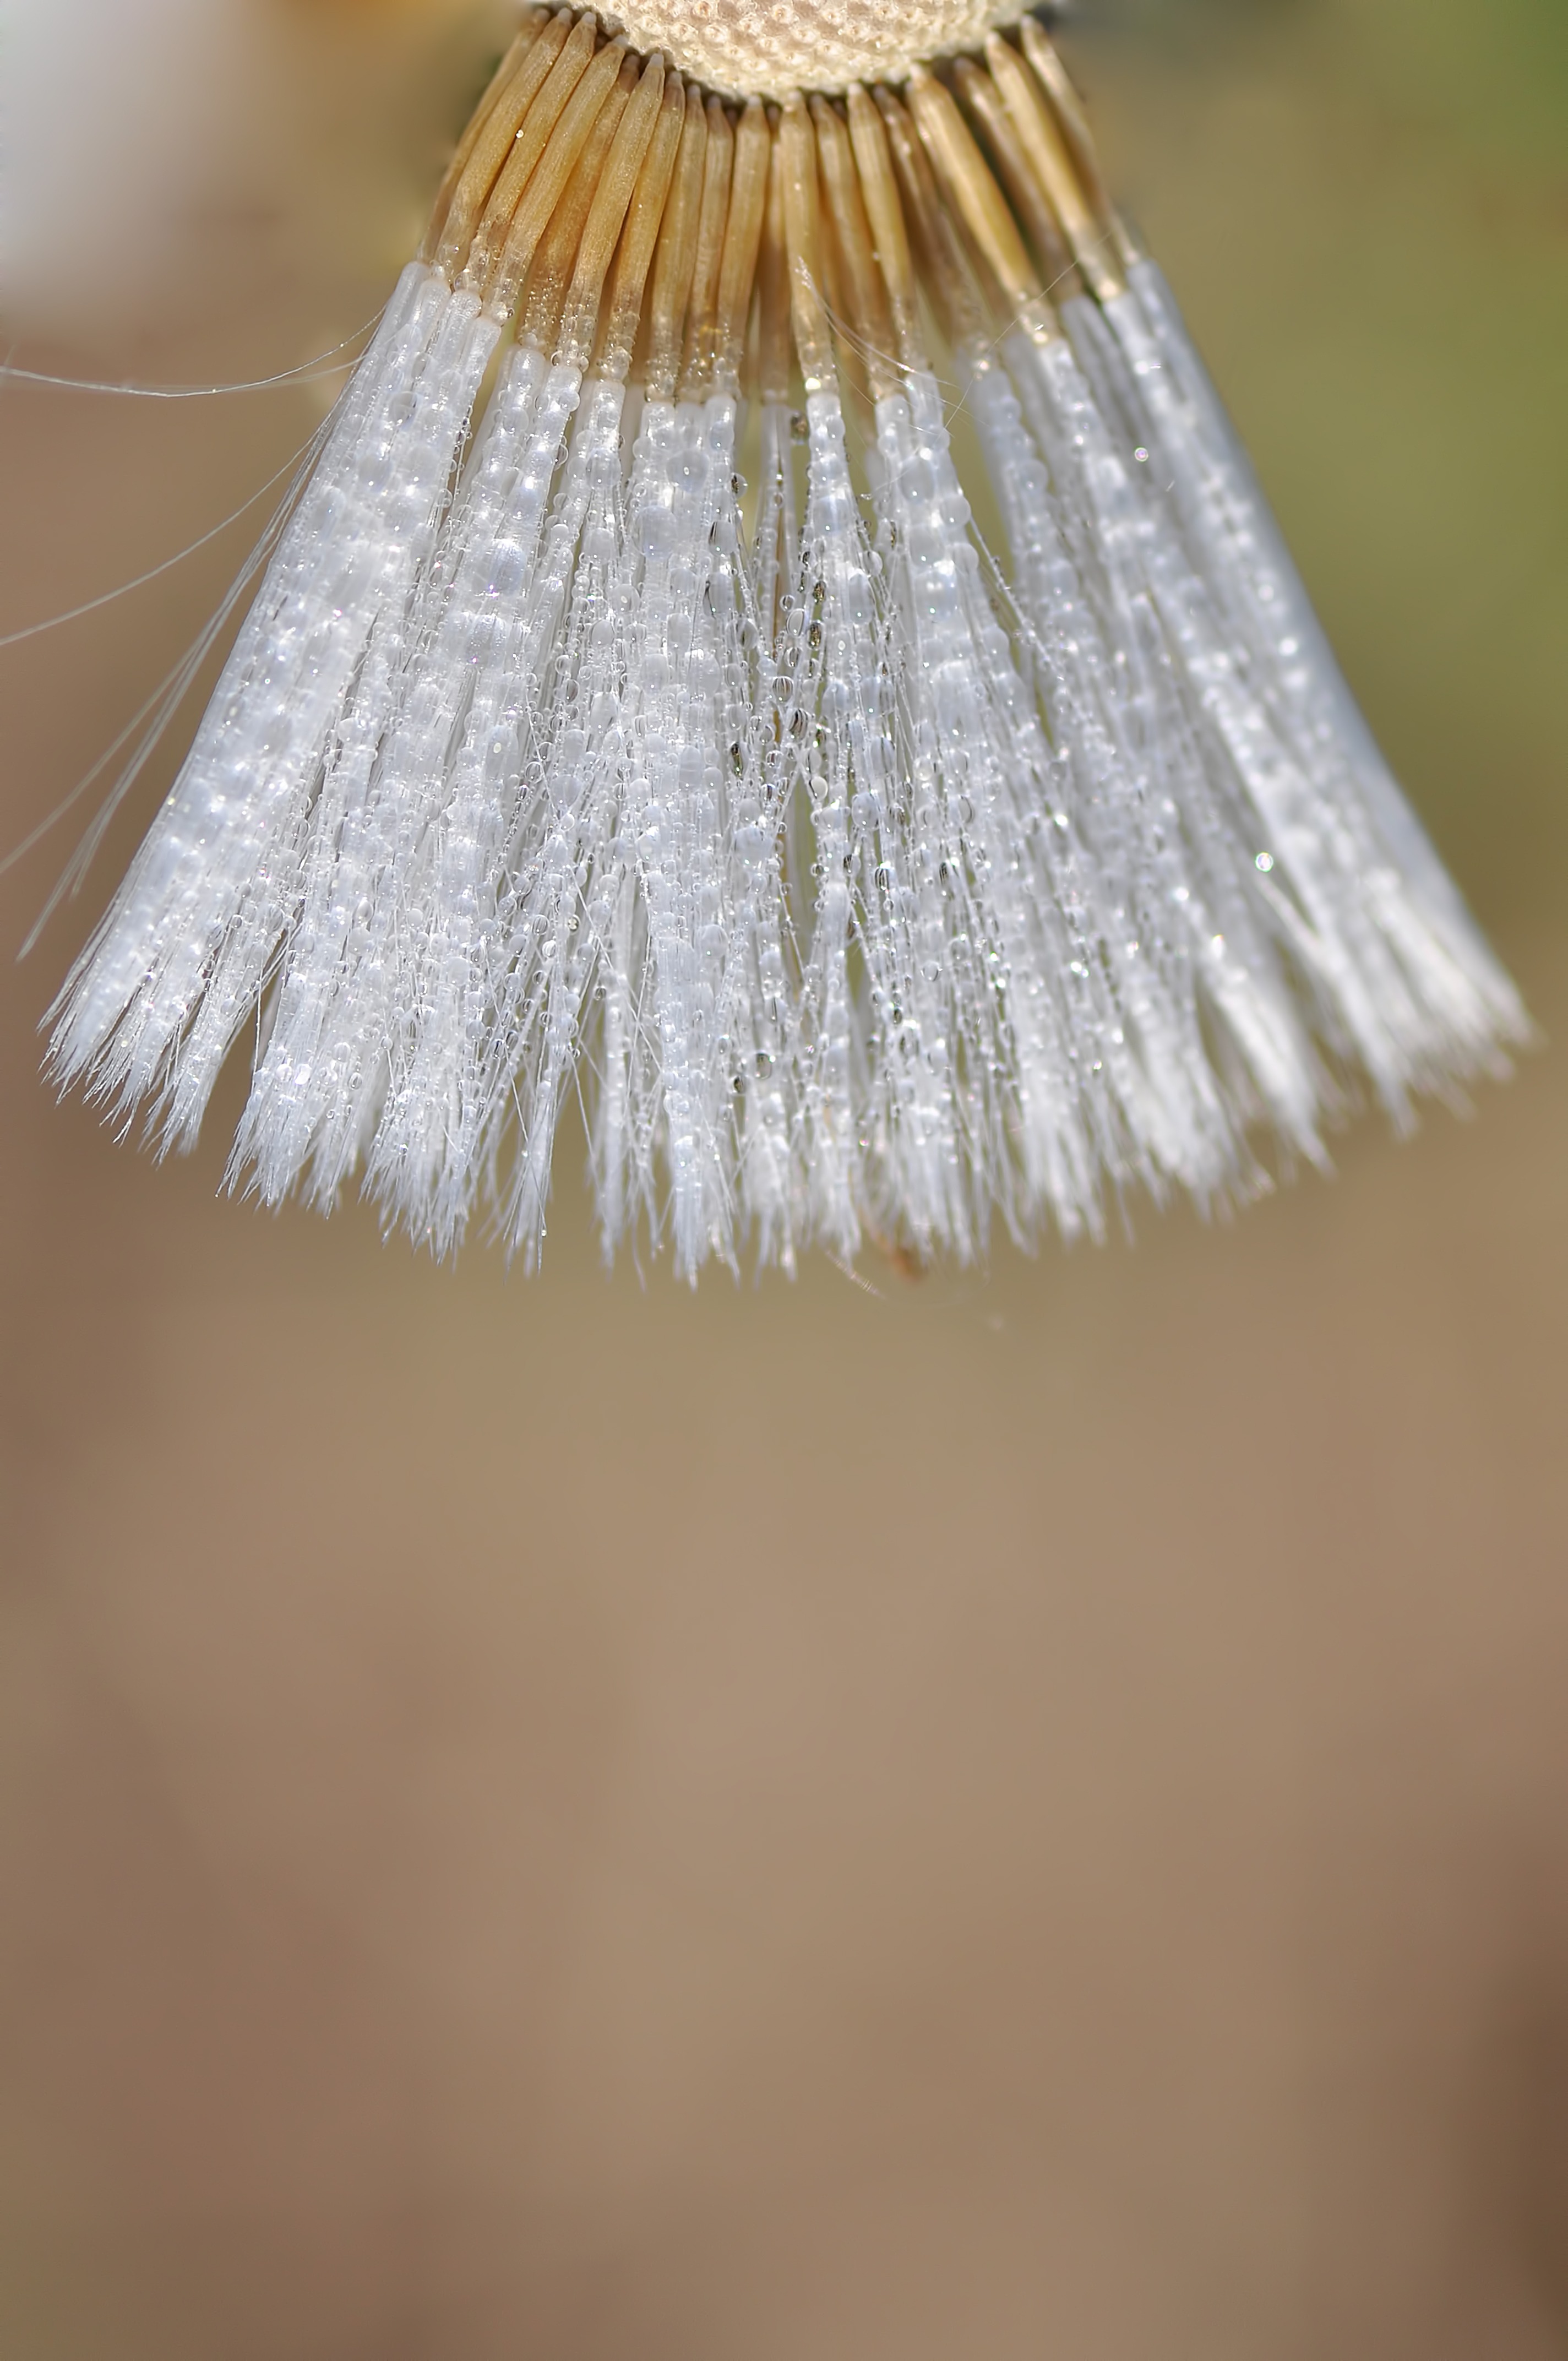
dandelion, fruit, macro, clothing, lampshade, lighting, wedding dress, textile, dress, gown, mature, abdomen, a single piece of fruit, owocostan, bridal clothing, dance dress, semen